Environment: real
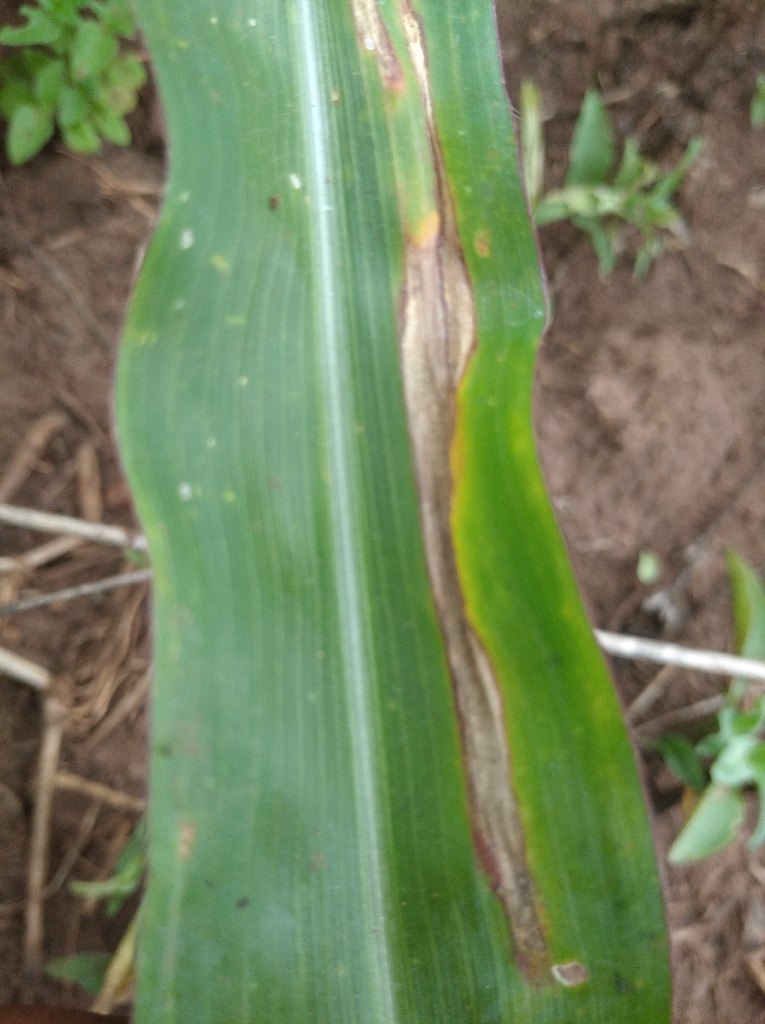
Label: northern_corn_leaf_blight